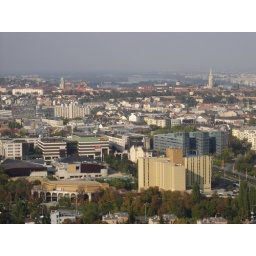
the conference centre in the front, yellow building